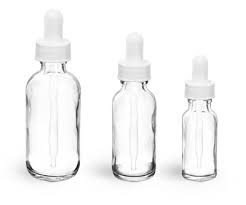
Label: glass